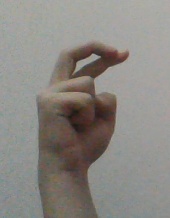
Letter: zay